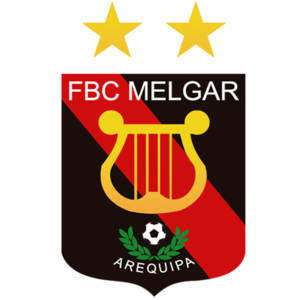
Le FBC Melgar est un club péruvien de football basé à Arequipa. Il évolue en 1ʳᵉ division depuis 1971, période au cours de laquelle il a remporté le championnat du Pérou à deux reprises.